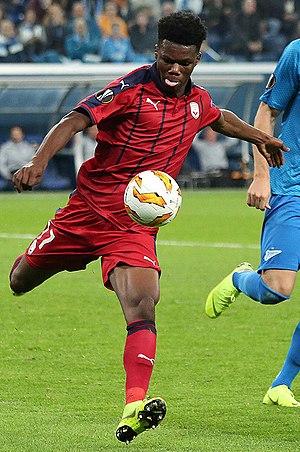
Aurélien Tchouaméni, né le 27 janvier 2000 à Rouen en France, est un footballeur français qui évolue au poste de milieu central à l'AS Monaco.